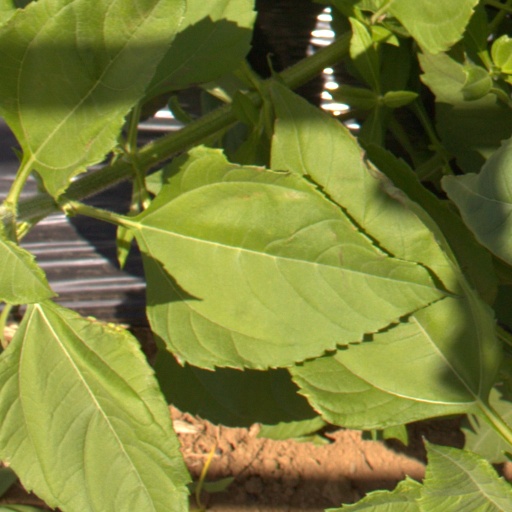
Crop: Jerusalem artichoke